Marc Cucurella

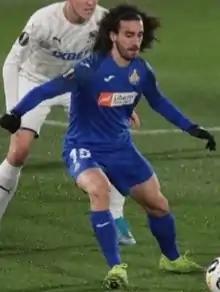
Cucurella playing for Getafe in 2019

Marc Cucurella Saseta (born 22 July 1998) is a Spanish professional footballer who plays as a left-back or left wing-back for club Chelsea and the Spain national team.